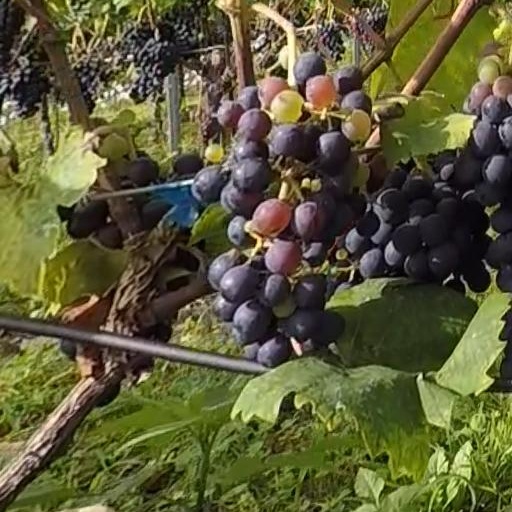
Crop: grape